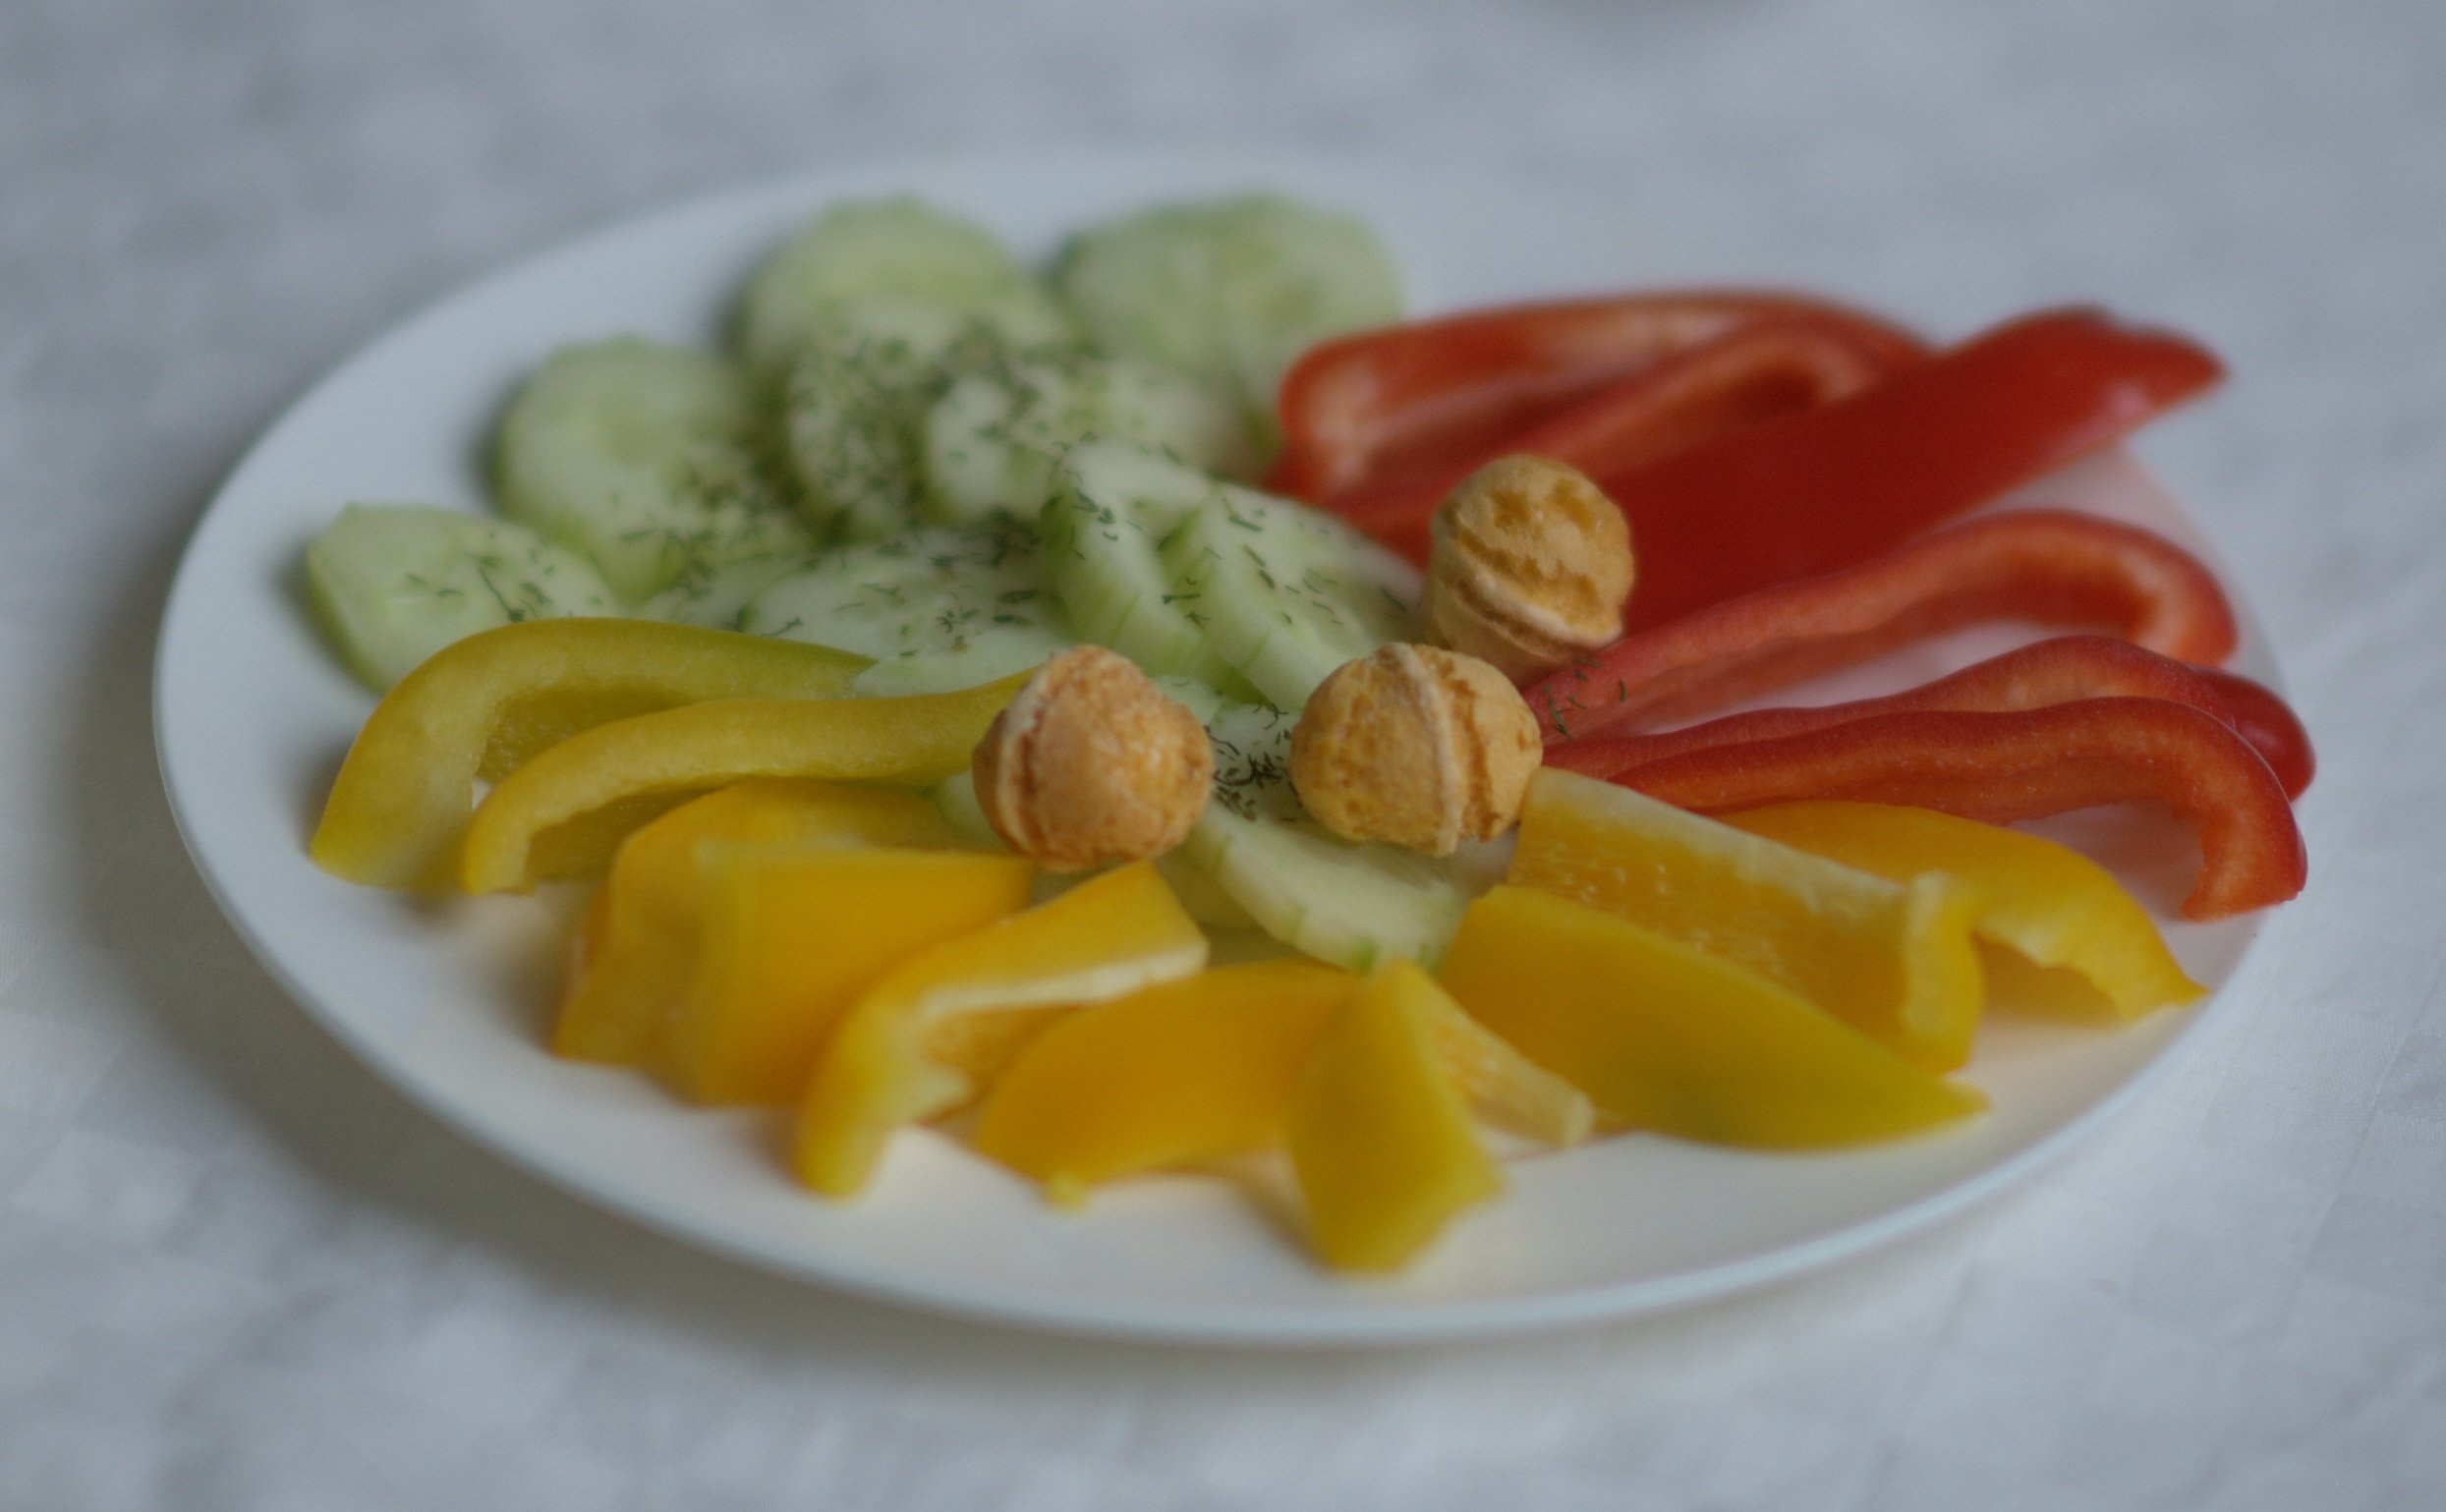
bokeh, plant, dish, food, produce, vegetable, cuisine, rawtherapee, walimex, samyang, pentax, 85mm, lenstagged, steffenzahn, k100d, justpentax, iamflickr, 85mmf14, walimex85mm, walimexpro8514if, flowering plant